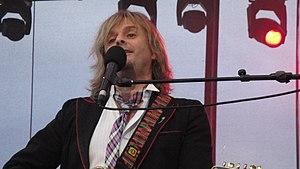
Nilda Fernandez en concert à Tours en juin 2010
Daniel Fernández dit Nilda Fernández, né le 25 octobre 1957 à Barcelone et mort le 19 mai 2019, à Bize-Minervois, dans l'Aude, est un auteur-compositeur-interprète espagnol et français.